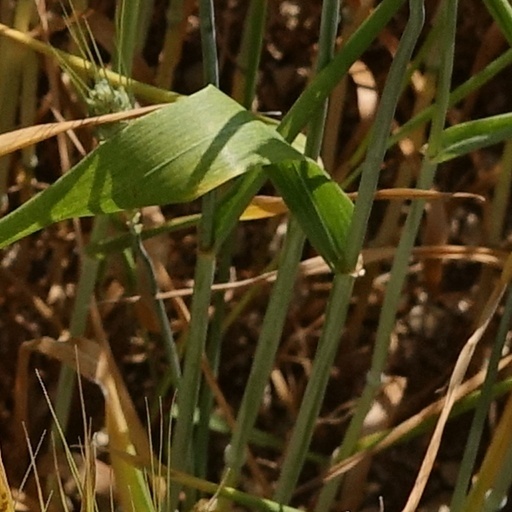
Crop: wheat